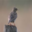
Label: bird